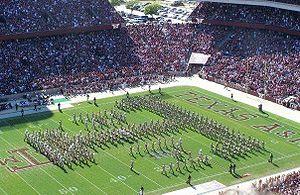
Le football américain ou simplement football, crée une culture spécifique avec ses codes, son vocabulaire, ses rites et ses traditions. Ce sport est vécu comme une religion aux États-Unis, que ce soit des championnats de High School jusqu'à la National Football League en passant par le championnat universitaire NCAA. La présente page va donc tenter de vous décrire ce qu'est la culture du football américain.